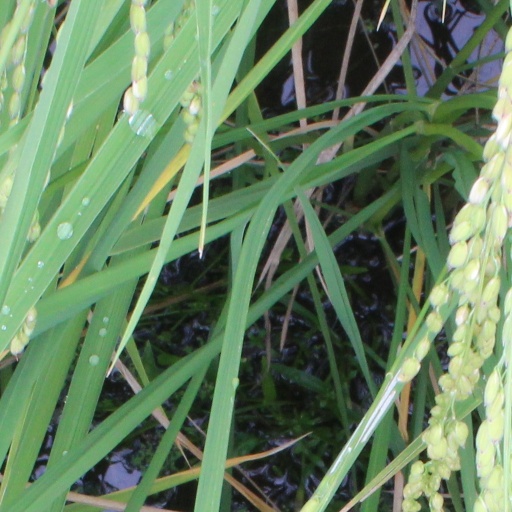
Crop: rice